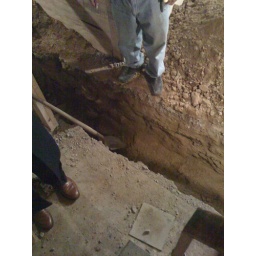
MosMost recent reconstruction photos -- the basement trench and the new door in the kitchen